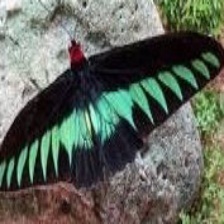
Species: BROOKES BIRDWING